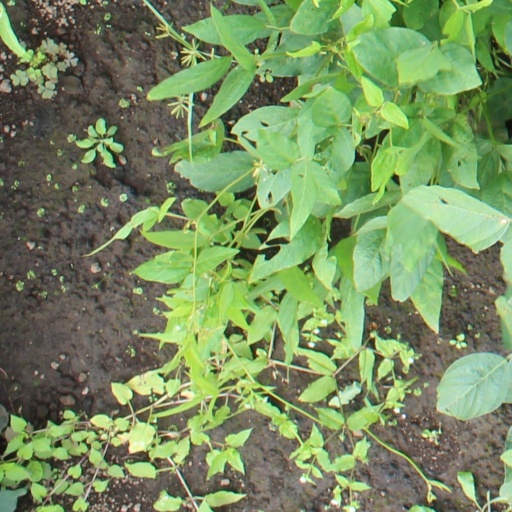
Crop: soybean